Volar Airlines

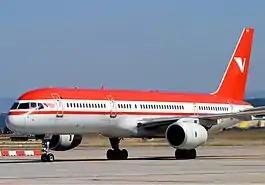

Volar Airlines was an airline based in Palma de Mallorca, Spain. It was a successor organization to LTE International Airways and was rebranded as LTE again in 2005.